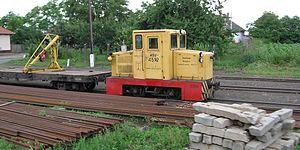
Le Petit train de Nyírvidék est une ligne de chemin de fer, à voie étroite, de Hongrie. Sa desserte s'effectue sur les anciennes lignes 118 et 119 du réseau ferroviaire national. Le service régulier est « temporairement » fermé depuis décembre 2009.